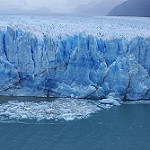
Label: glacier